Tokyo Sea Life Park

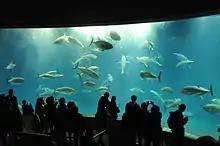
Visitors at the tuna tank

Approximately 650 species are kept in 47 tanks, including tuna that inhabit a large, round tank with a viewing area in its center.